Geography of Canada

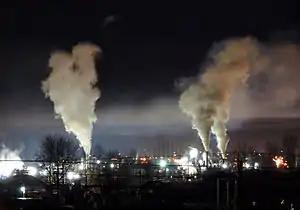
Industry is a significant source of air pollution in Canada.

Air pollution and resulting acid rain severely affects lakes and damages forests. Metal smelting, coal-burning utilities, and vehicle emissions impact agricultural and forest productivity. Ocean waters are also becoming contaminated by agricultural, industrial, mining, and forestry activities.